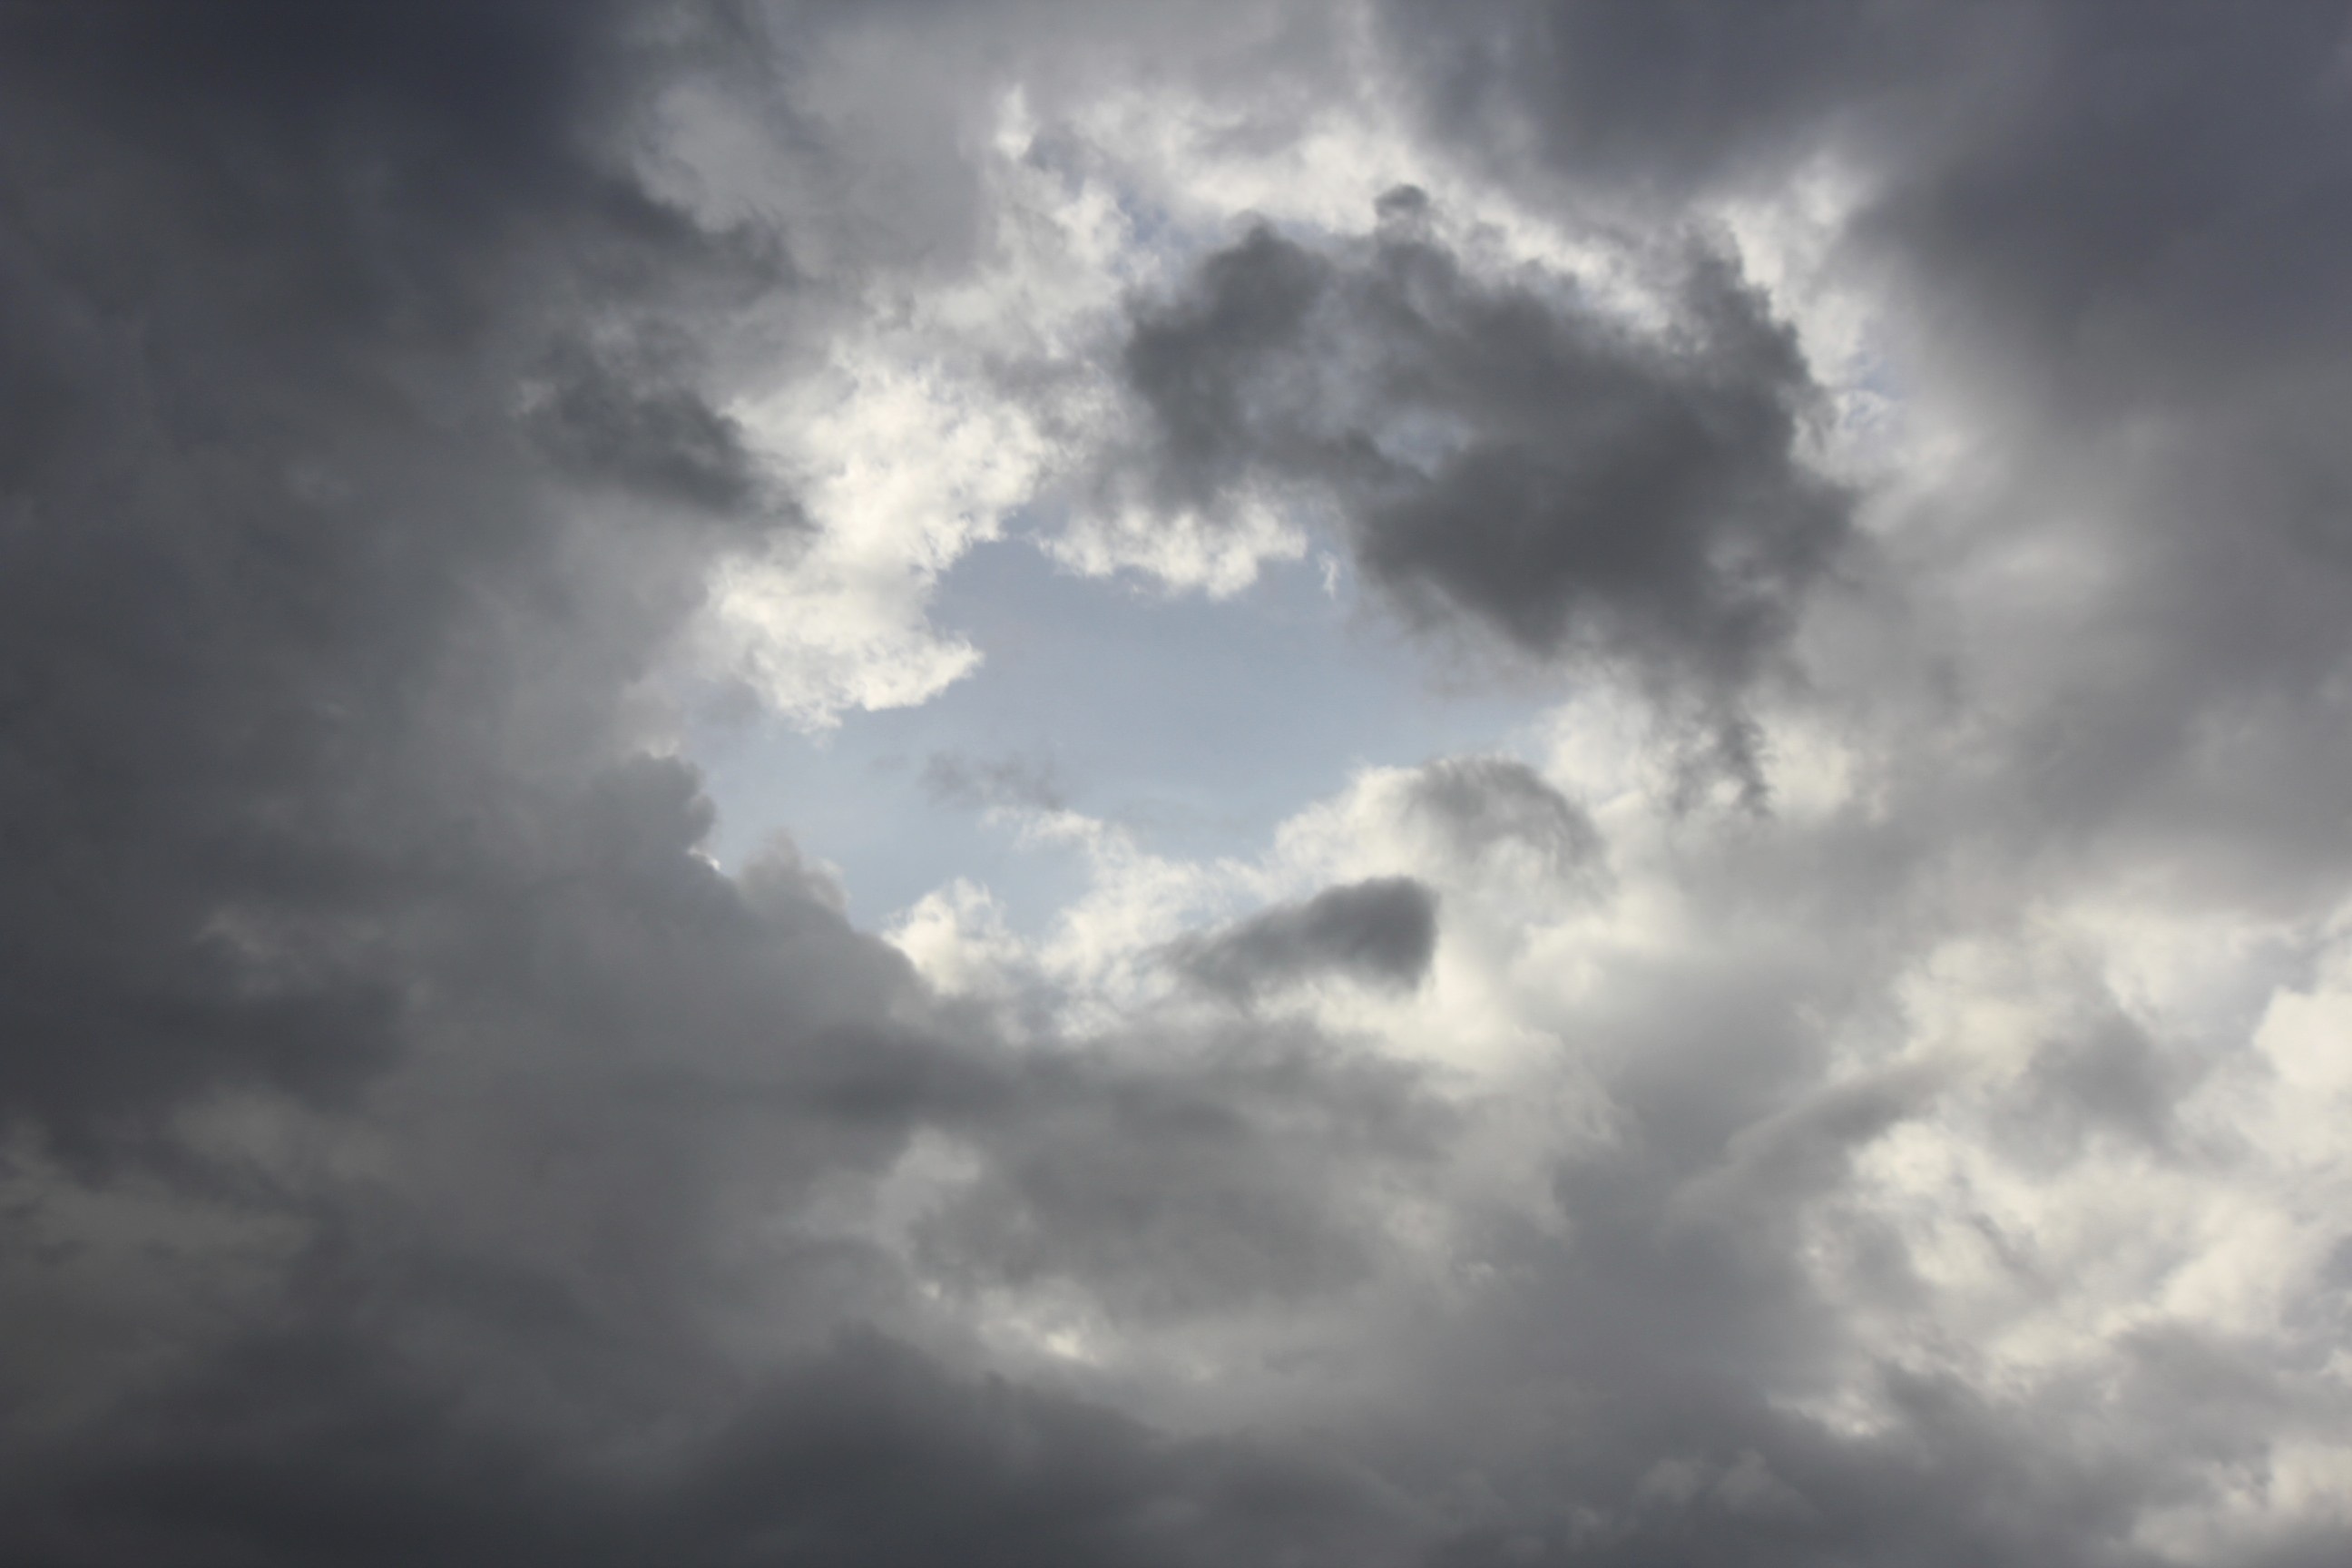
cloud, sky, white, sunlight, atmosphere, daytime, weather, storm, cumulus, clouds, clouds sky, sky clouds, meteorological phenomenon